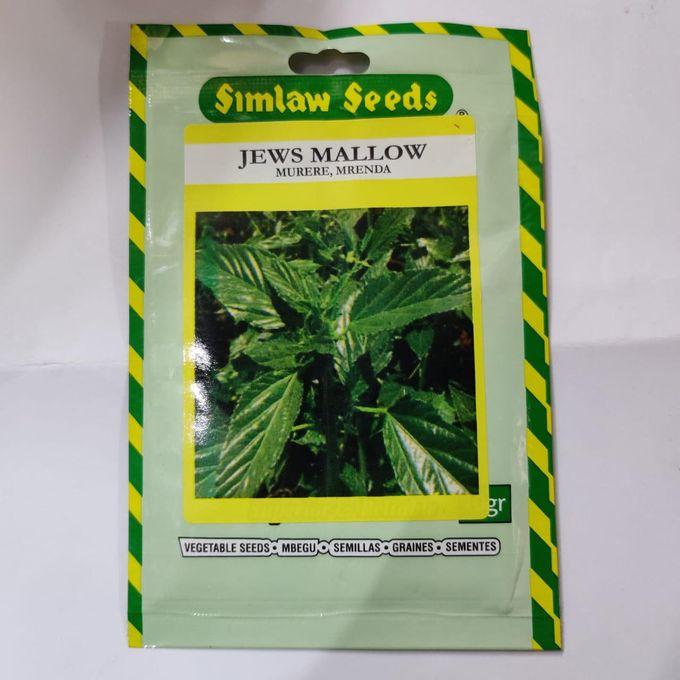
Kasha la kuhifadhia mbegu za mbogamboga, likiwa lina chapa ya kampuni iliyotengeneza ama kuchakata mbegu hizo, huku ikiwa inaonyesha mchoro wa mbegu hizo na ubora wa mbegu hizo.